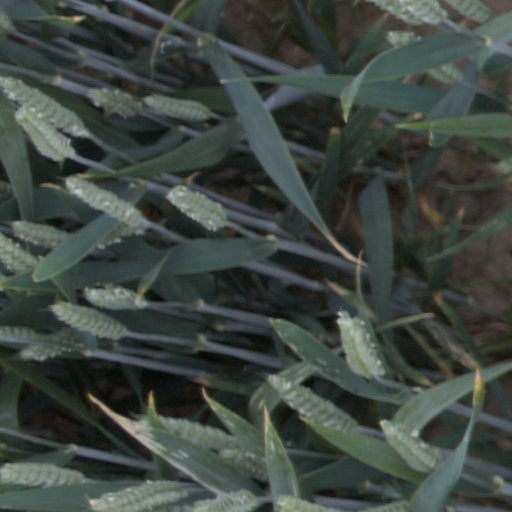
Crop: wheat